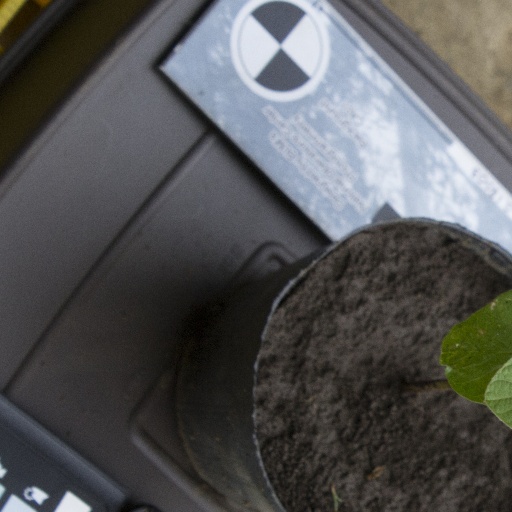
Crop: soybean